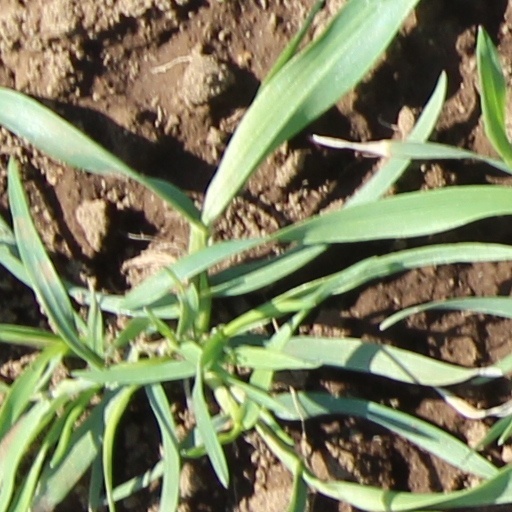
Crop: wheat